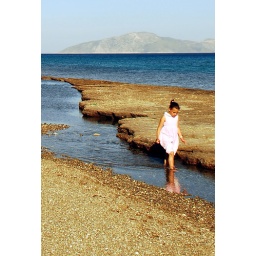
girl in pink dress